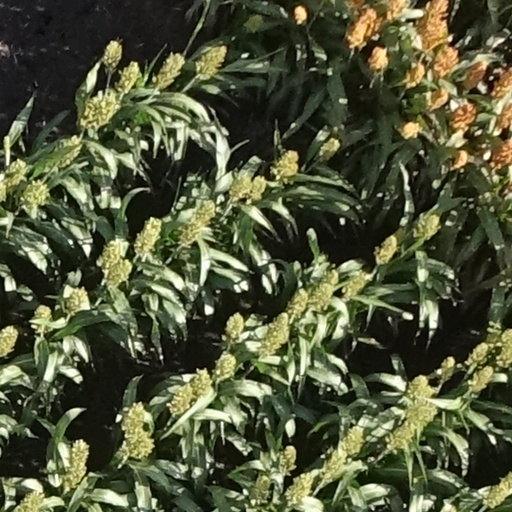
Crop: sorghum